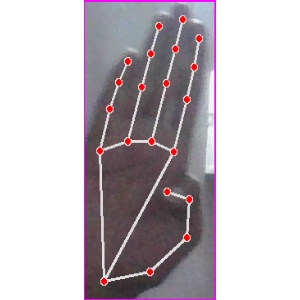
अक्षर: झ